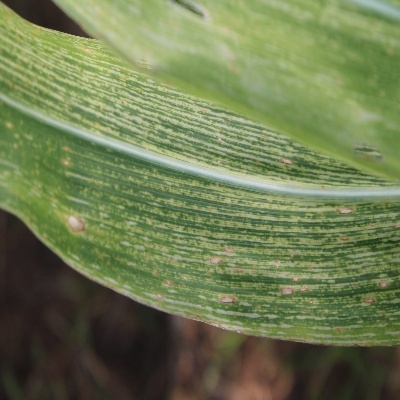
Label: Corn_(Maize)___Maize_Streak_Virus